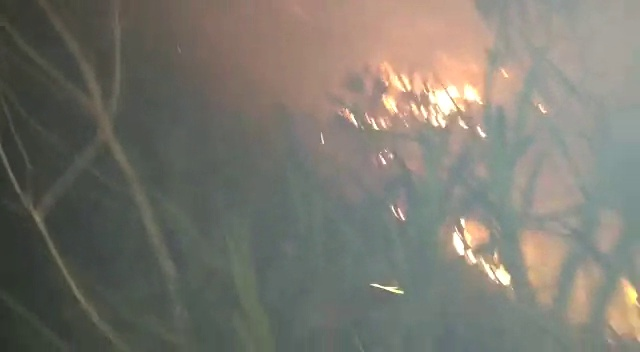
Fire: yes
Smoke: no